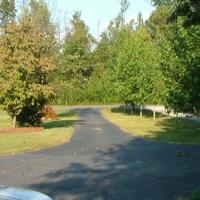
Weather: sun or clear